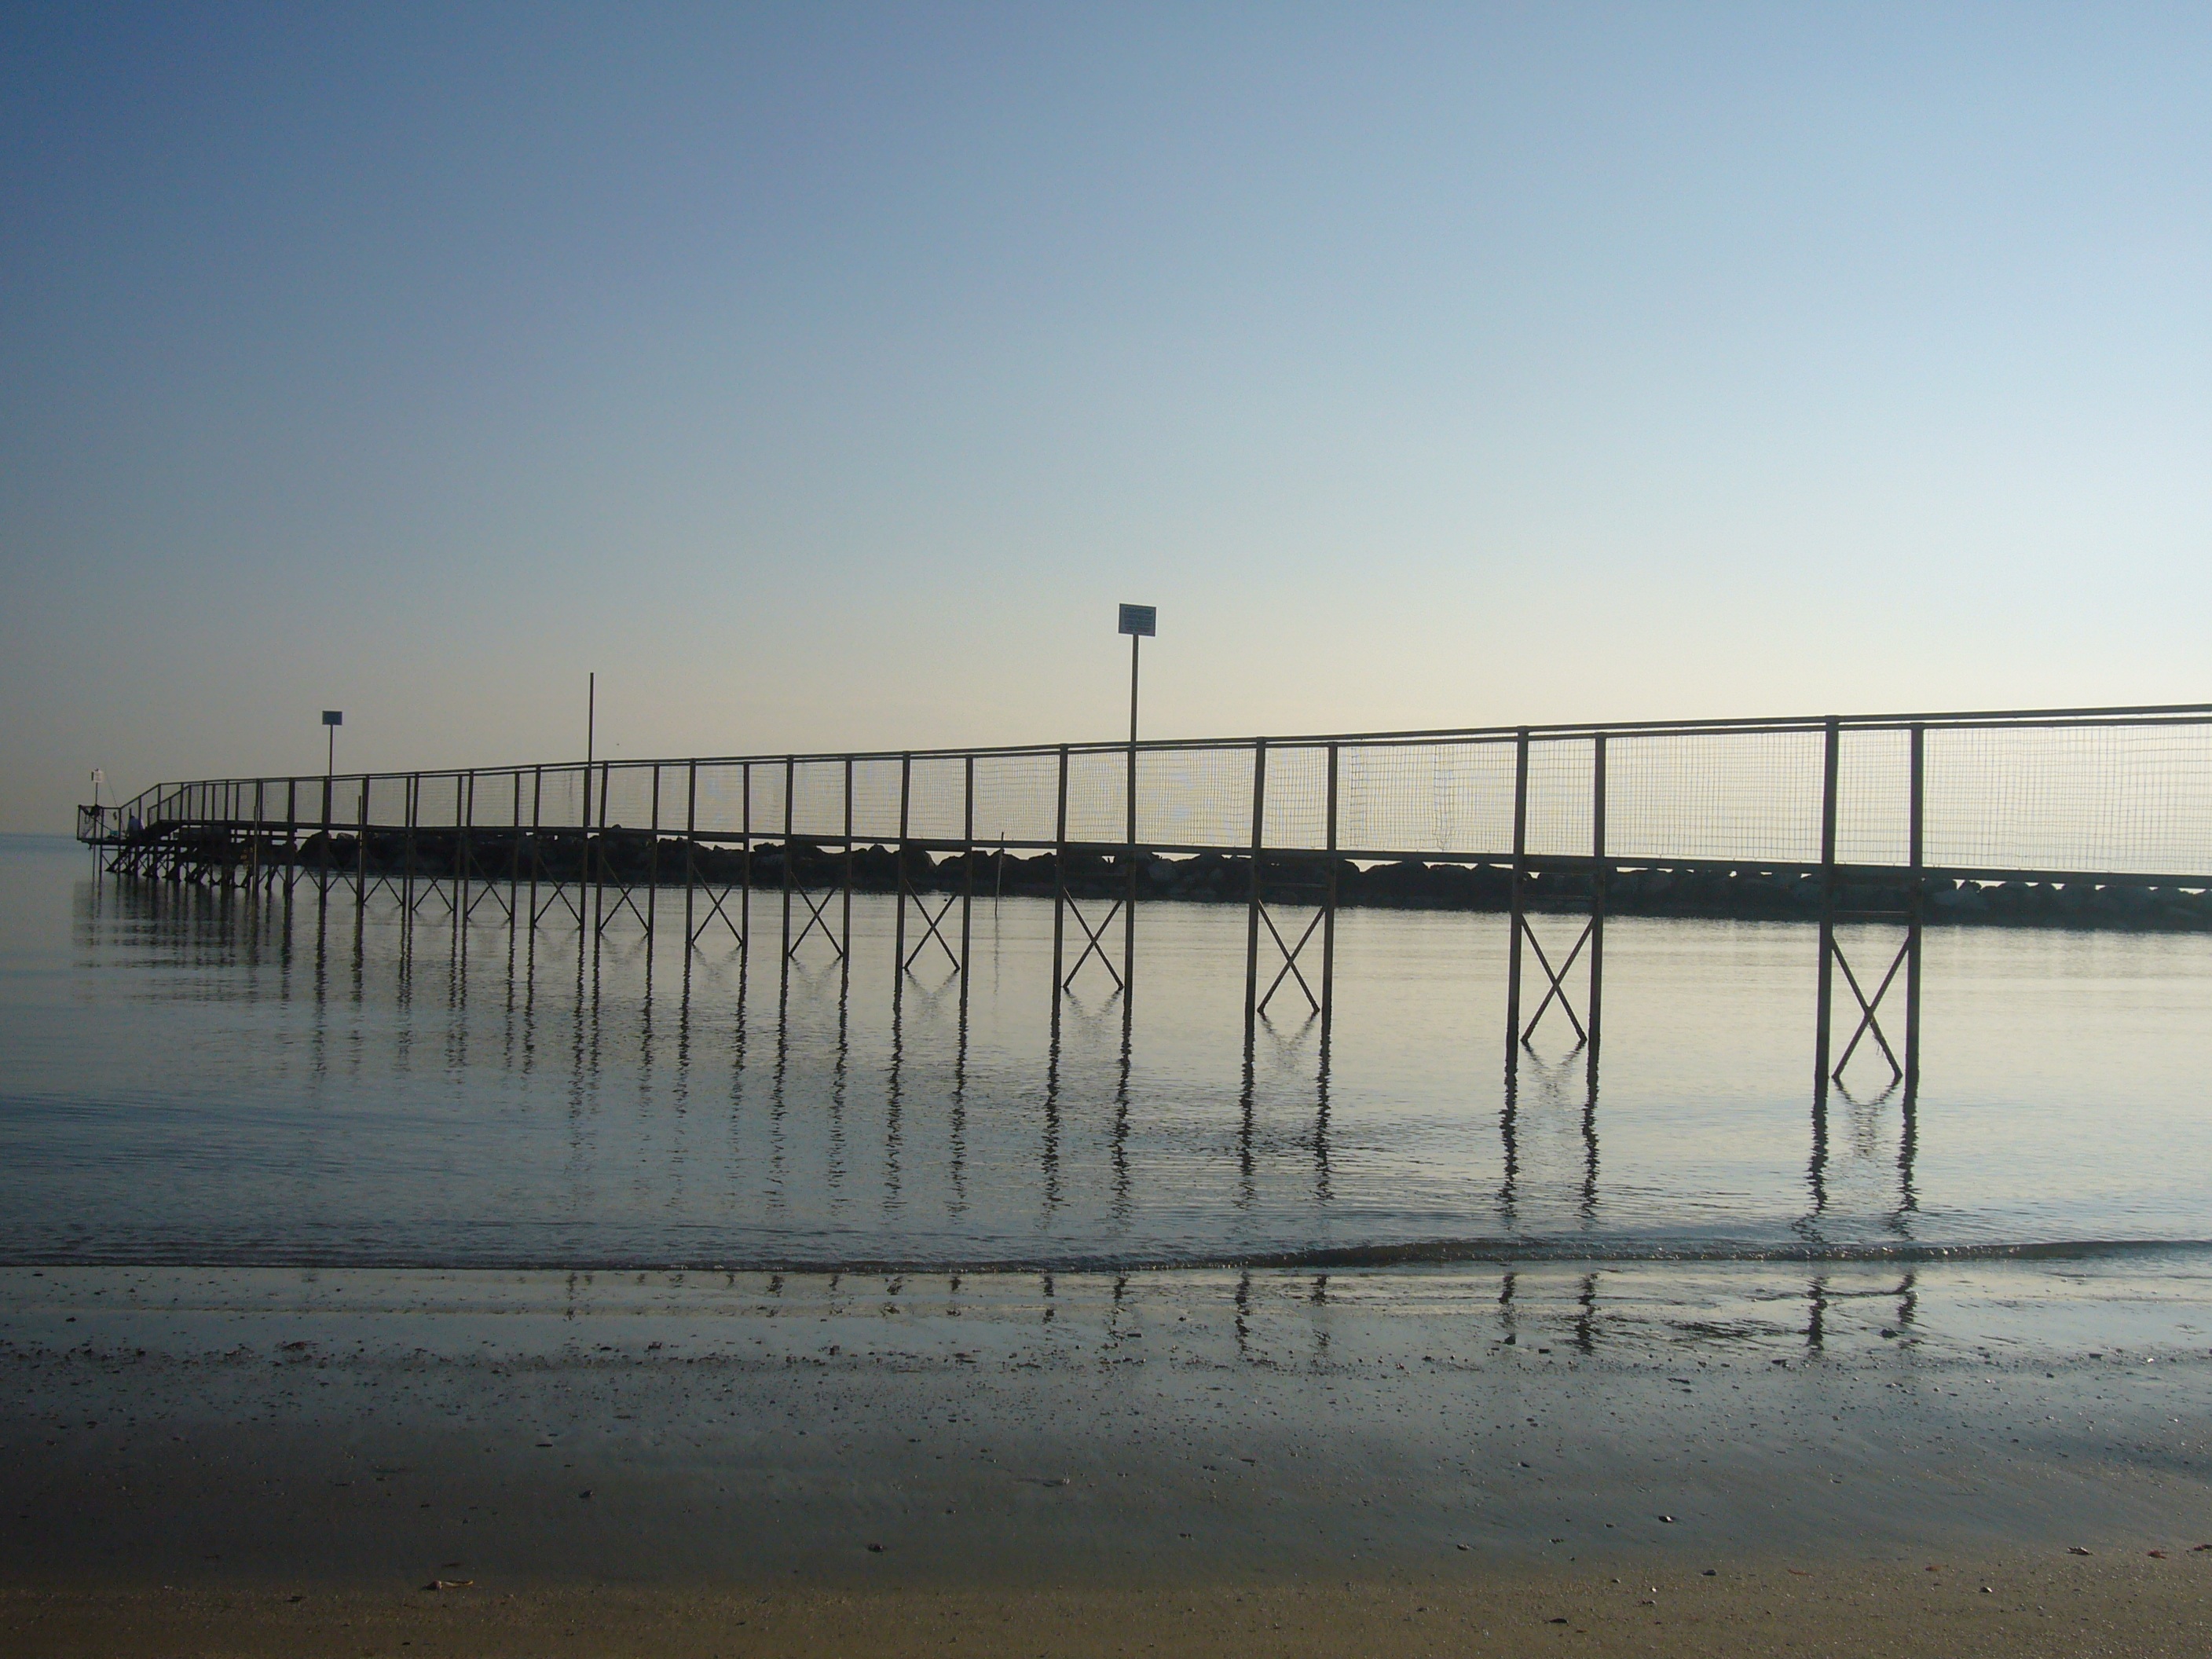
beach, sea, coast, water, sand, ocean, horizon, boardwalk, sunrise, sunset, bridge, morning, shore, wave, dawn, pier, walkway, dusk, evening, reflection, jetty, shape, atmospheric phenomenon, nonbuilding structure